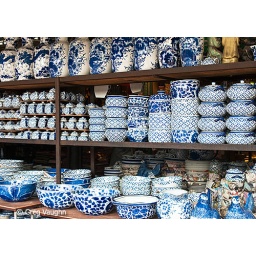
Thai made blue and white ceramic pottery for sale at Chatuchak Weekend Market in Bangkok, Thailand.